Pahargarh Estate

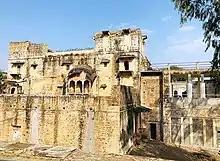
A view of Pahargarh Fort built by Rao Anup Dev Singh Sikarwar in 1446.

Pahargarh Estate was a Zamindari estate under the surganty of the Lodi dynasty, from 1441 to 1457, and later under the Mughal Empire, Jhansi State and British Raj. Pahargarh is located in Madhya Pradesh, in Morena District, India. It was ruled by Maharaja Zamindar family of Pahargarh who were the descendants of Rao Anup Dev Singh Misir his grandson Maharaja Kam Dev Singh Misir. When Kam Dev shifted to Ghazipur District in 1530, the estate was handled by his second, third, and fourth sons' family. Half of their family went with Kam Dev in Ghazipur District in Uttar Pradesh and half lived in Pahargarh Estate. The first ruler of Pahargarh Estate was Rao Anup Dev Singh Misir, who was originally a ruler of Viajypur Sikri (Fatehpur Sikri), but later captured parts of Morena, Gwalior and Jhansi and established Pahargarh and built Pahargarh Fort. Pahargarh came under the overlordship of Gurjar Taluqdari of Gauraiya basai state.